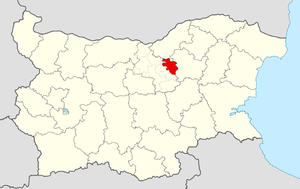
Strajitsa est une obchtina de l'oblast de Veliko Tarnovo en Bulgarie.